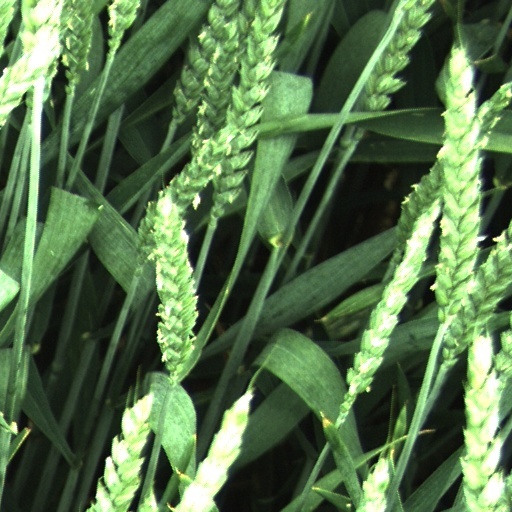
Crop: wheat